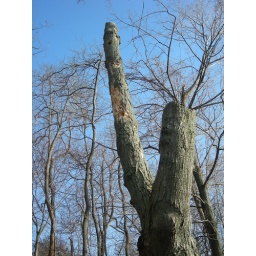
the woodpeckers are going nuts on what remains of this tree near the back door at my mom's cottage at the lake.